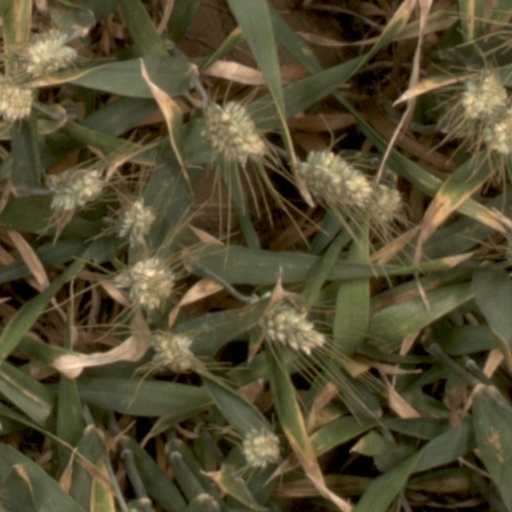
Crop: wheat